Ryti–Ribbentrop Agreement

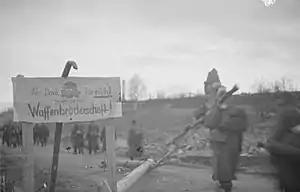
A sign the Germans left in Muonio during the Lapland War: "As a thanks for not demonstrating brotherhood in arms"

While the Soviet offensive had been halted, the Finns remained in a precarious strategic situation. They were still dependent on German food, and German forces remained in the country. At the same time, the Soviets would have no need for a negotiated peace if Finland waited until a German exit from the war. On 17 July 1944, the Soviets informed the Finns that they were prepared for peace negotiations, with the main demand being that Finland would need to change its government. As a result, on 1 August 1944, Ryti resigned the presidency and was replaced by Mannerheim on 4 August. The Germans attempted to keep the Finns involved in the war by sending Chief of the German High Command Wilhelm Keitel to Helsinki on 17 August, but Mannerheim informed Keitel he did not consider himself to be bound by Ryti's agreement.